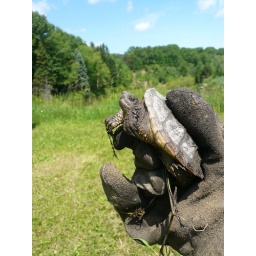
snappy's new home is just over the hill